Girlschool

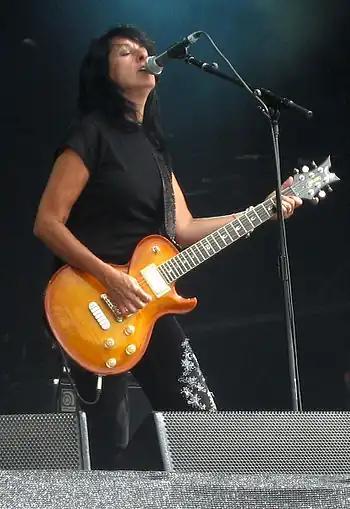
Lead vocalist Kim McAuliffe at Bloodstock Open Air 2009

Preceded by the publication of the re-mastered editions of their first four albums, Girlschool released the studio album "Believe" in July 2004. The wish to explore new territories is obvious in some tracks of the album, which is the first one entirely composed by the new line-up at Chambers’ home studio. The changed line-up brought a new balance in the band, with Chambers involved in the composition of all songs. Moreover, the chance to use two lead singers again led to improvements in the vocal and choral parts. Unfortunately, the album was poorly distributed and remained unknown to large parts of its potential audience. In 2005, the band re-released "Believe" in a new package with a DVD containing footage taken from concerts of the 2000s and sold it through their official website. A US and European tour followed "Believe" first release, but the project for releasing in 2004 a live DVD tentatively titled "Girlschool Live at the Garage" never materialised. In June 2005, Girlschool did a UK tour with Vixen and another one in November–December with old pals Motörhead, celebrating Lemmy's band 30th anniversary. During the same year, they were also on stage at summer festivals in the Netherlands and England and opened for Alice Cooper in Spain.